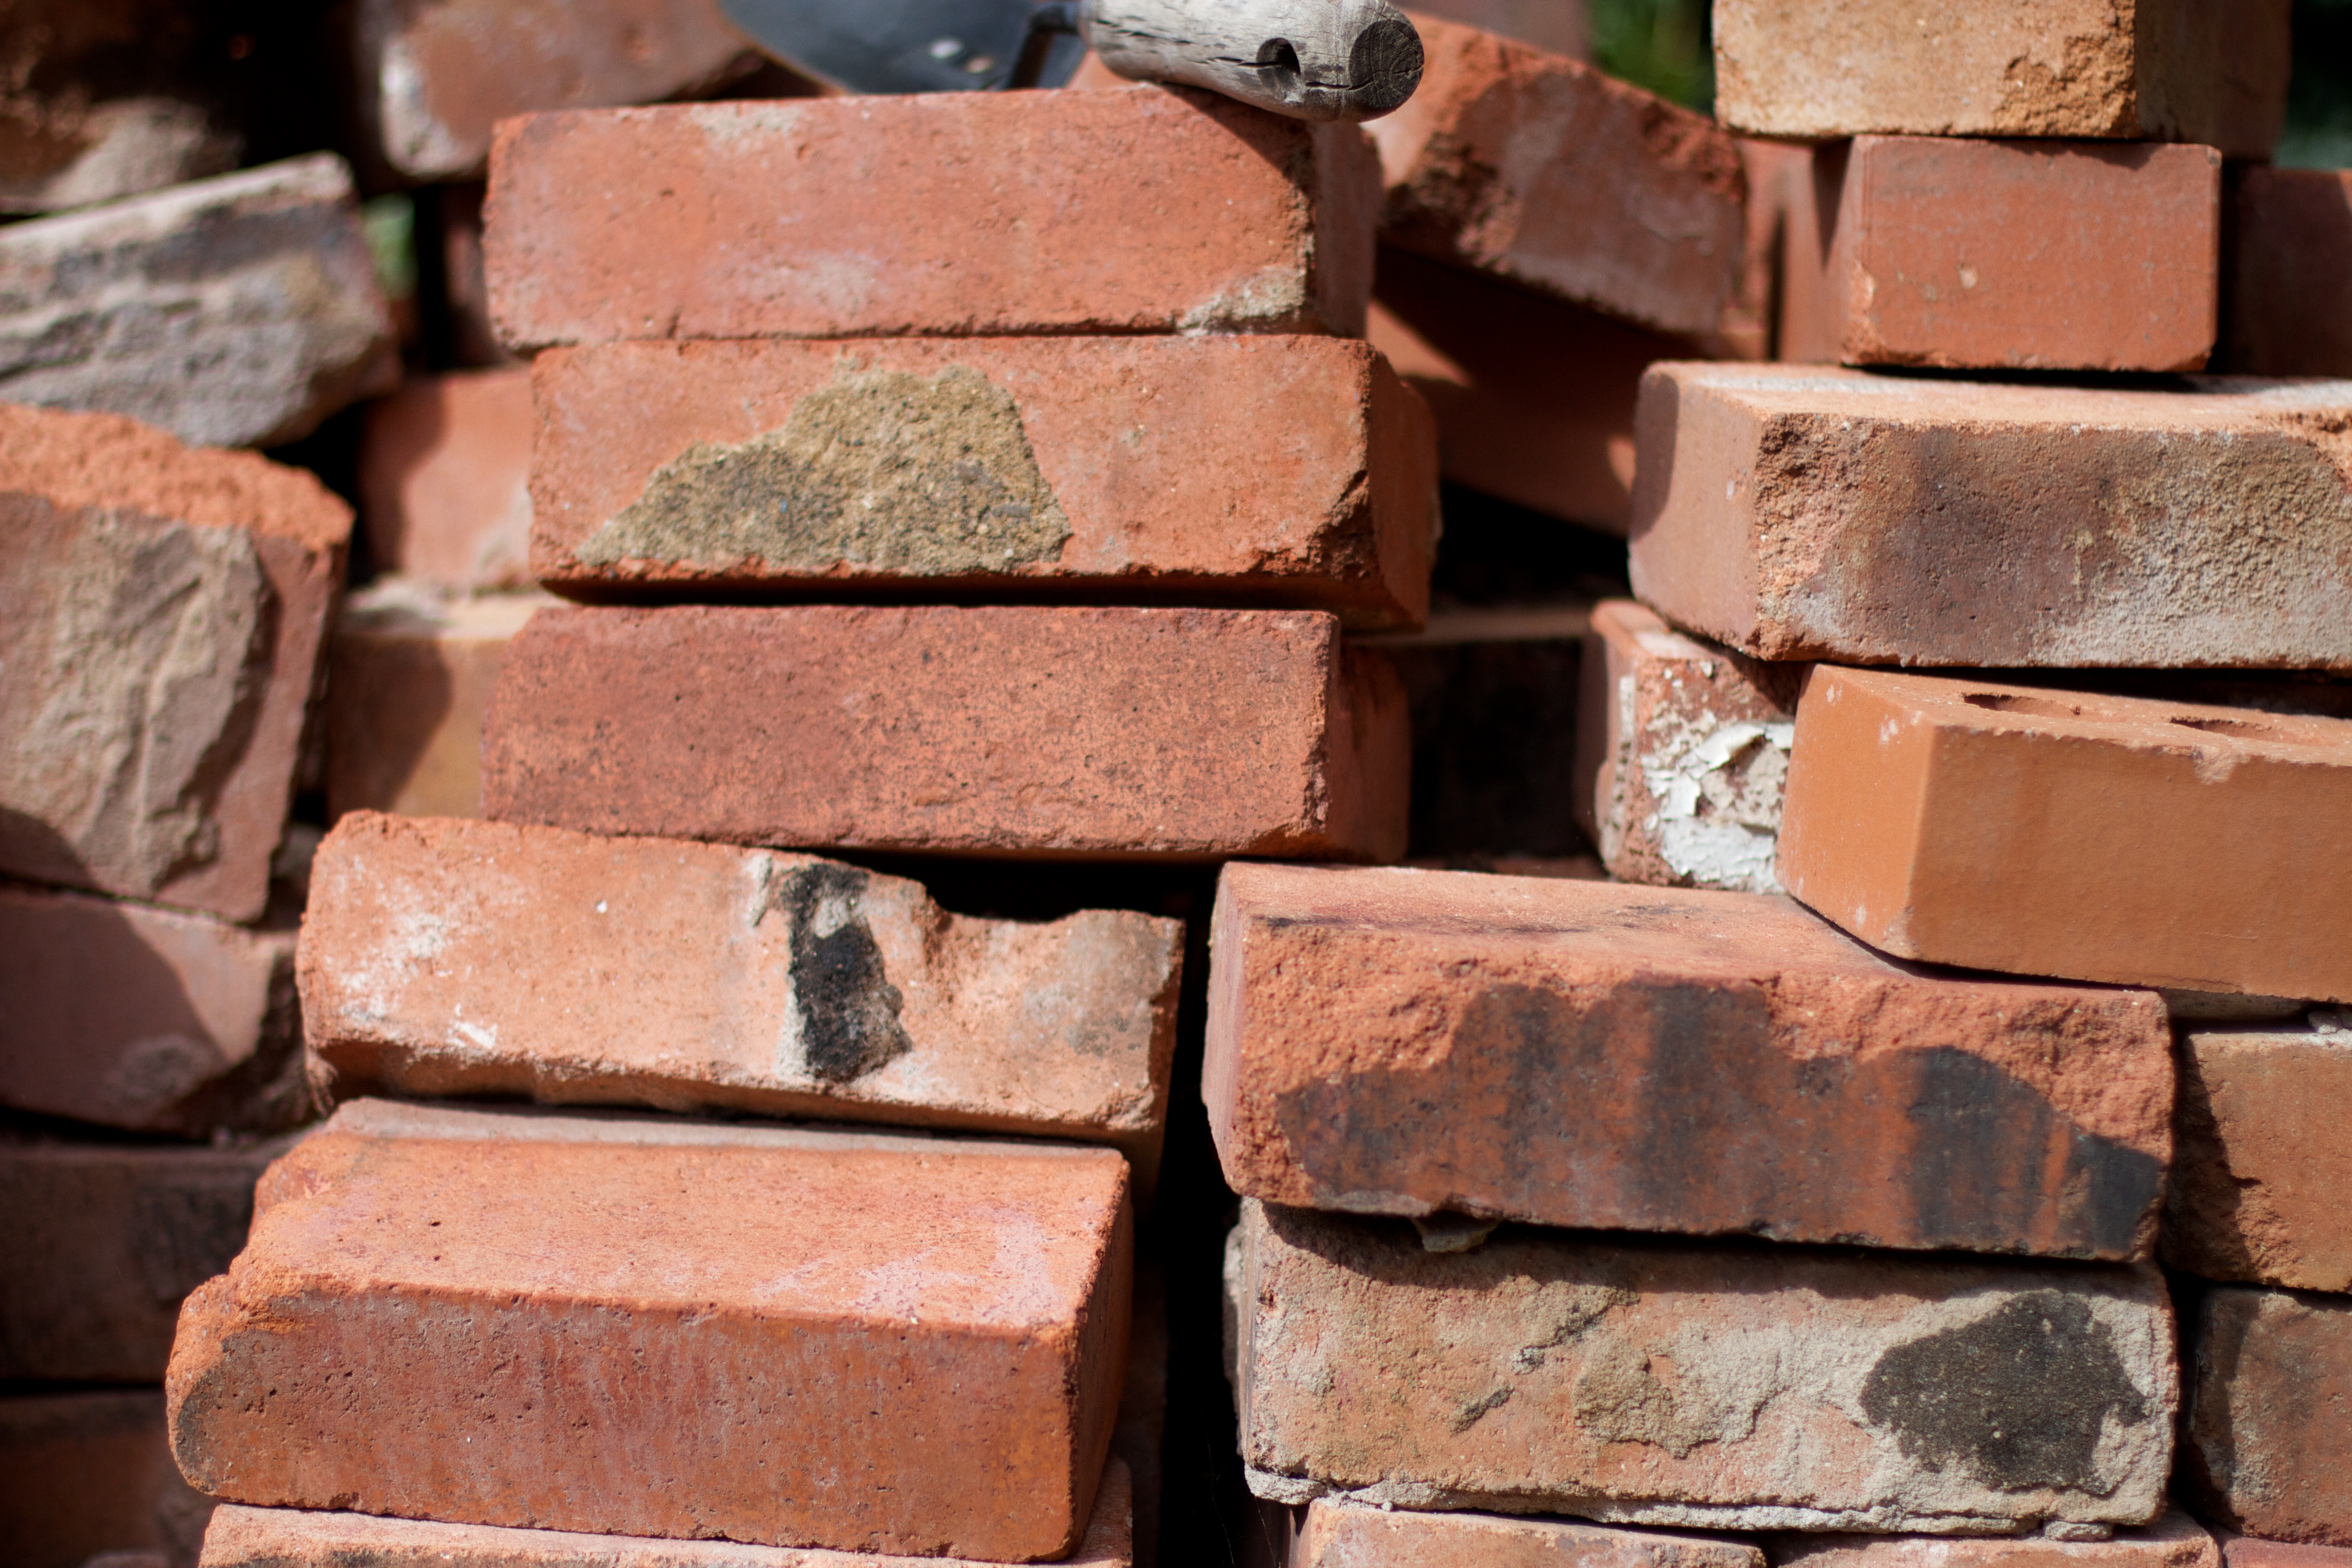
wood, wall, brick, material, brickwork